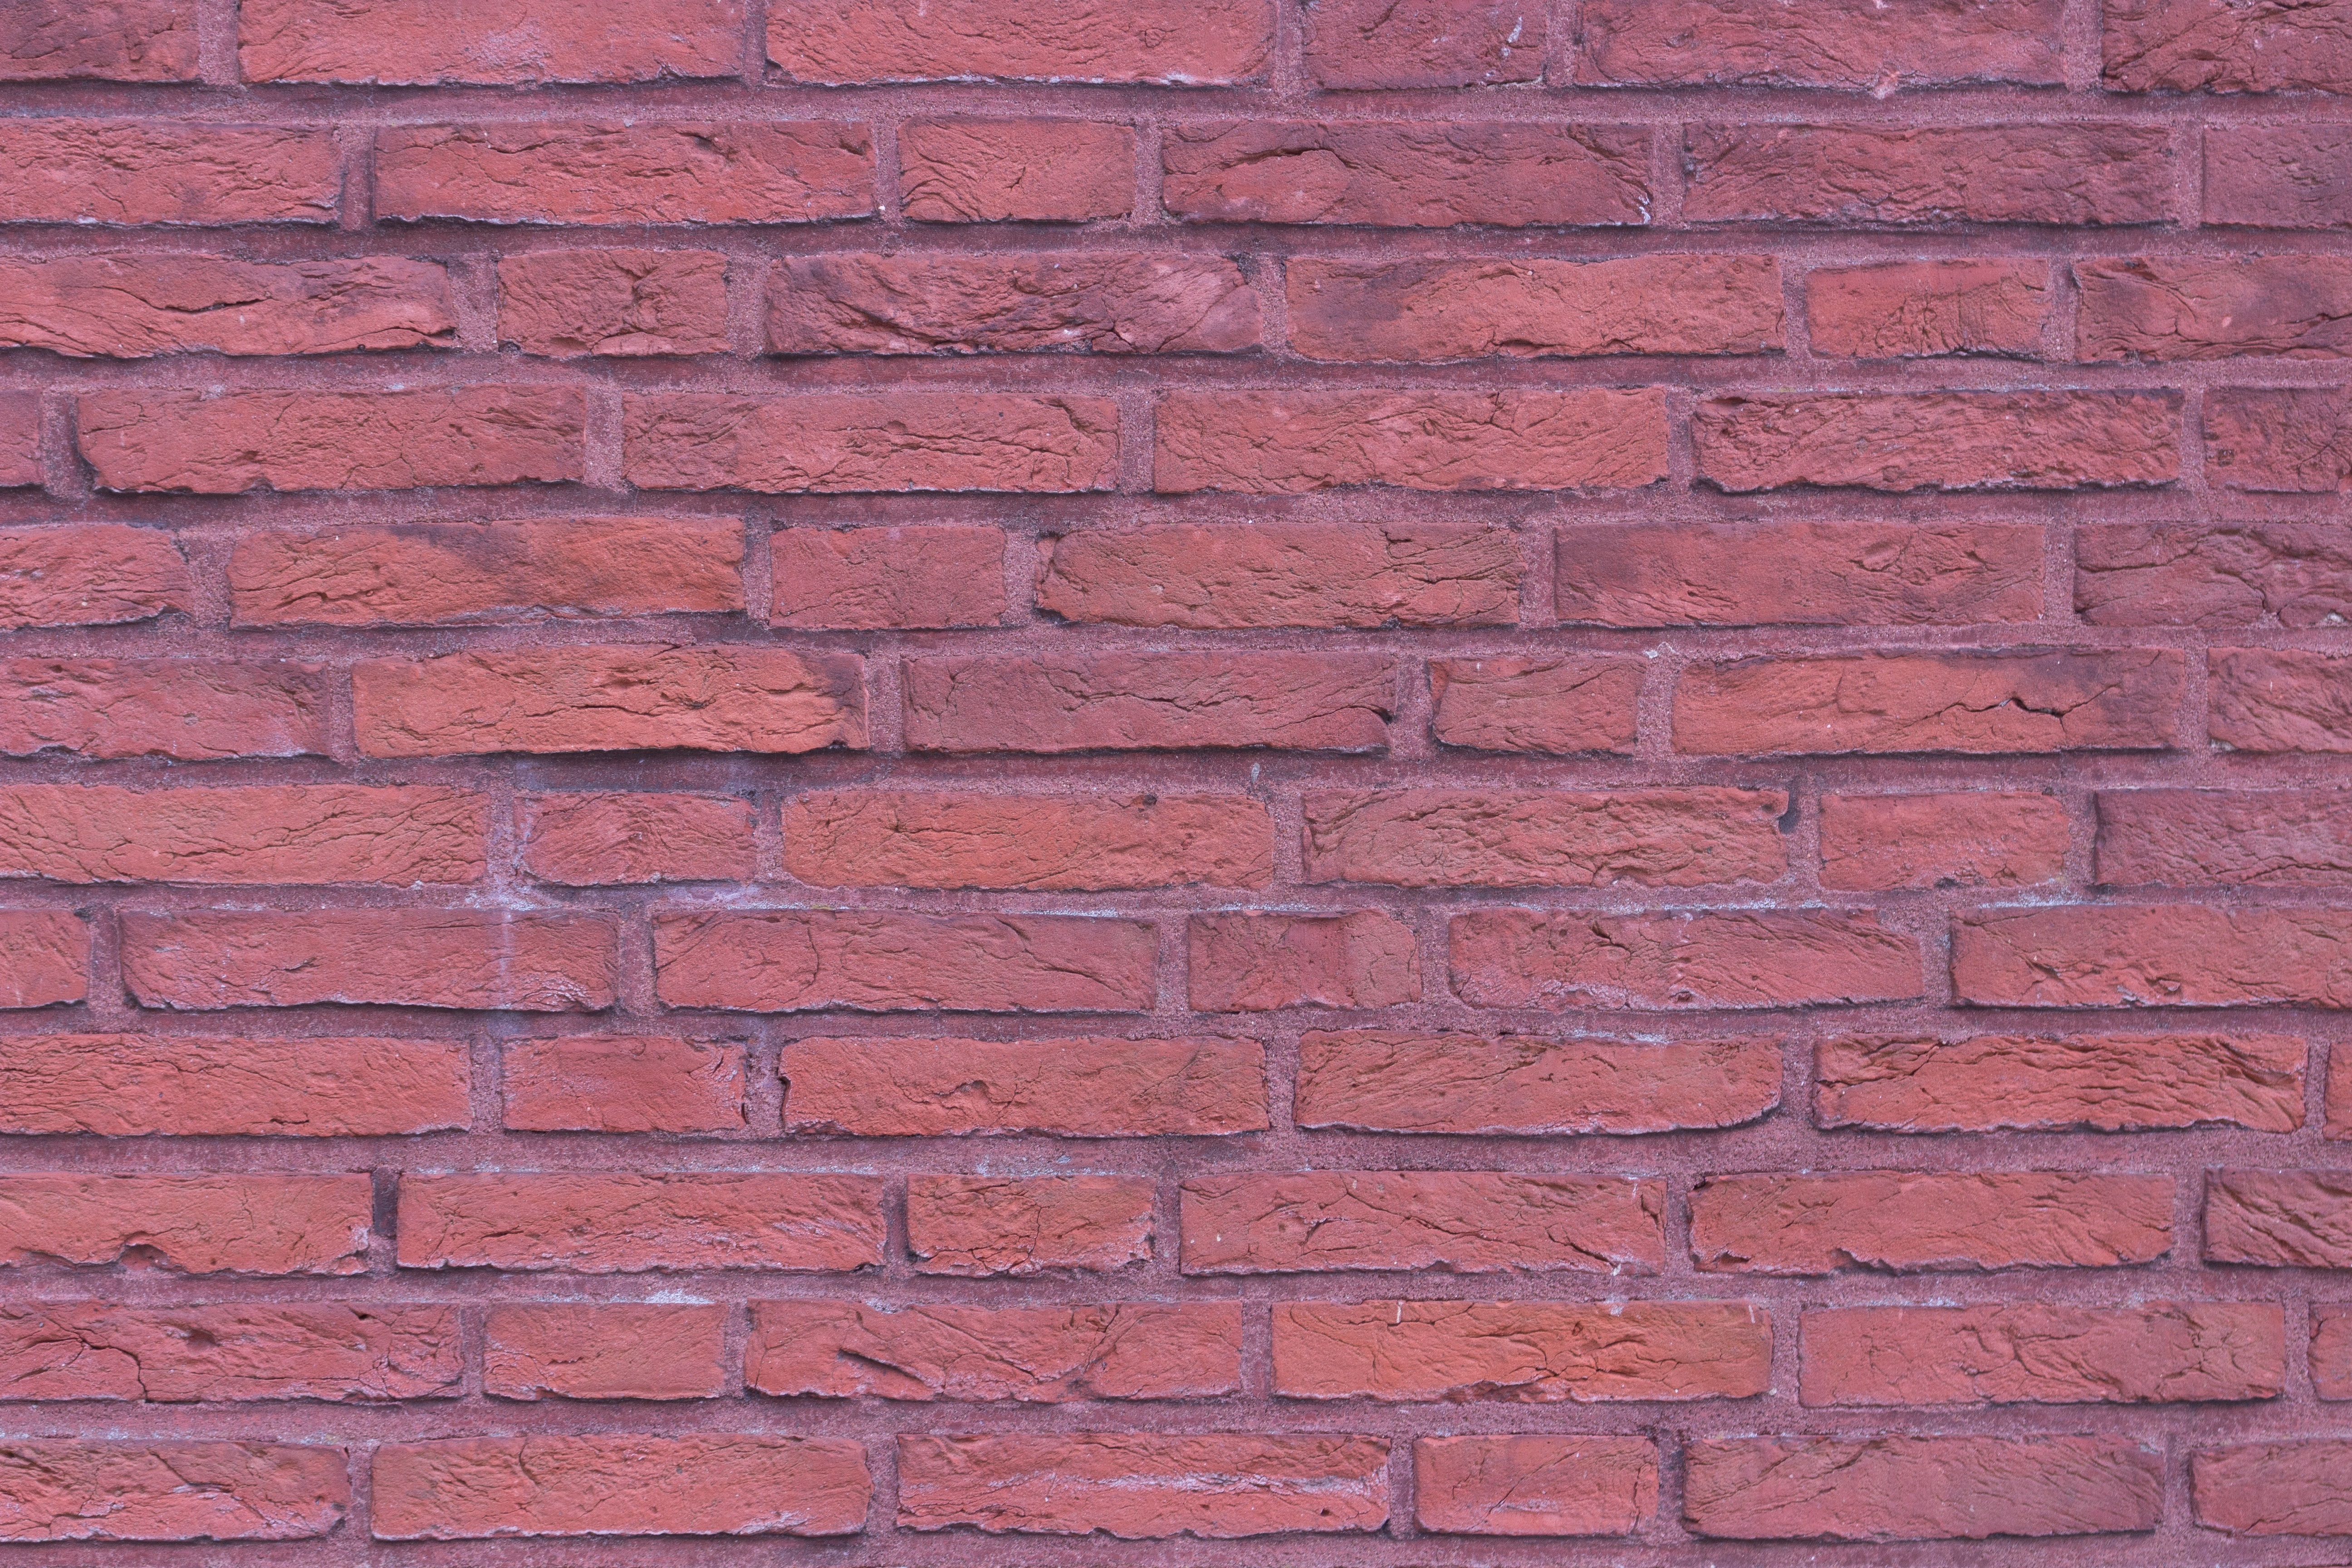
structure, texture, floor, wall, red, stone wall, brick, material, brick wall, background, bricks, brickwork, masonry, bricked, red brick